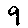
Label: 9